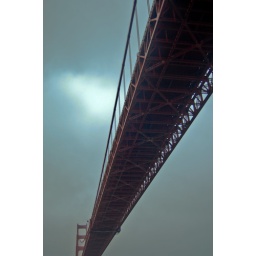
The hardest thing in life to learn is which bridge to cross and which to burn.